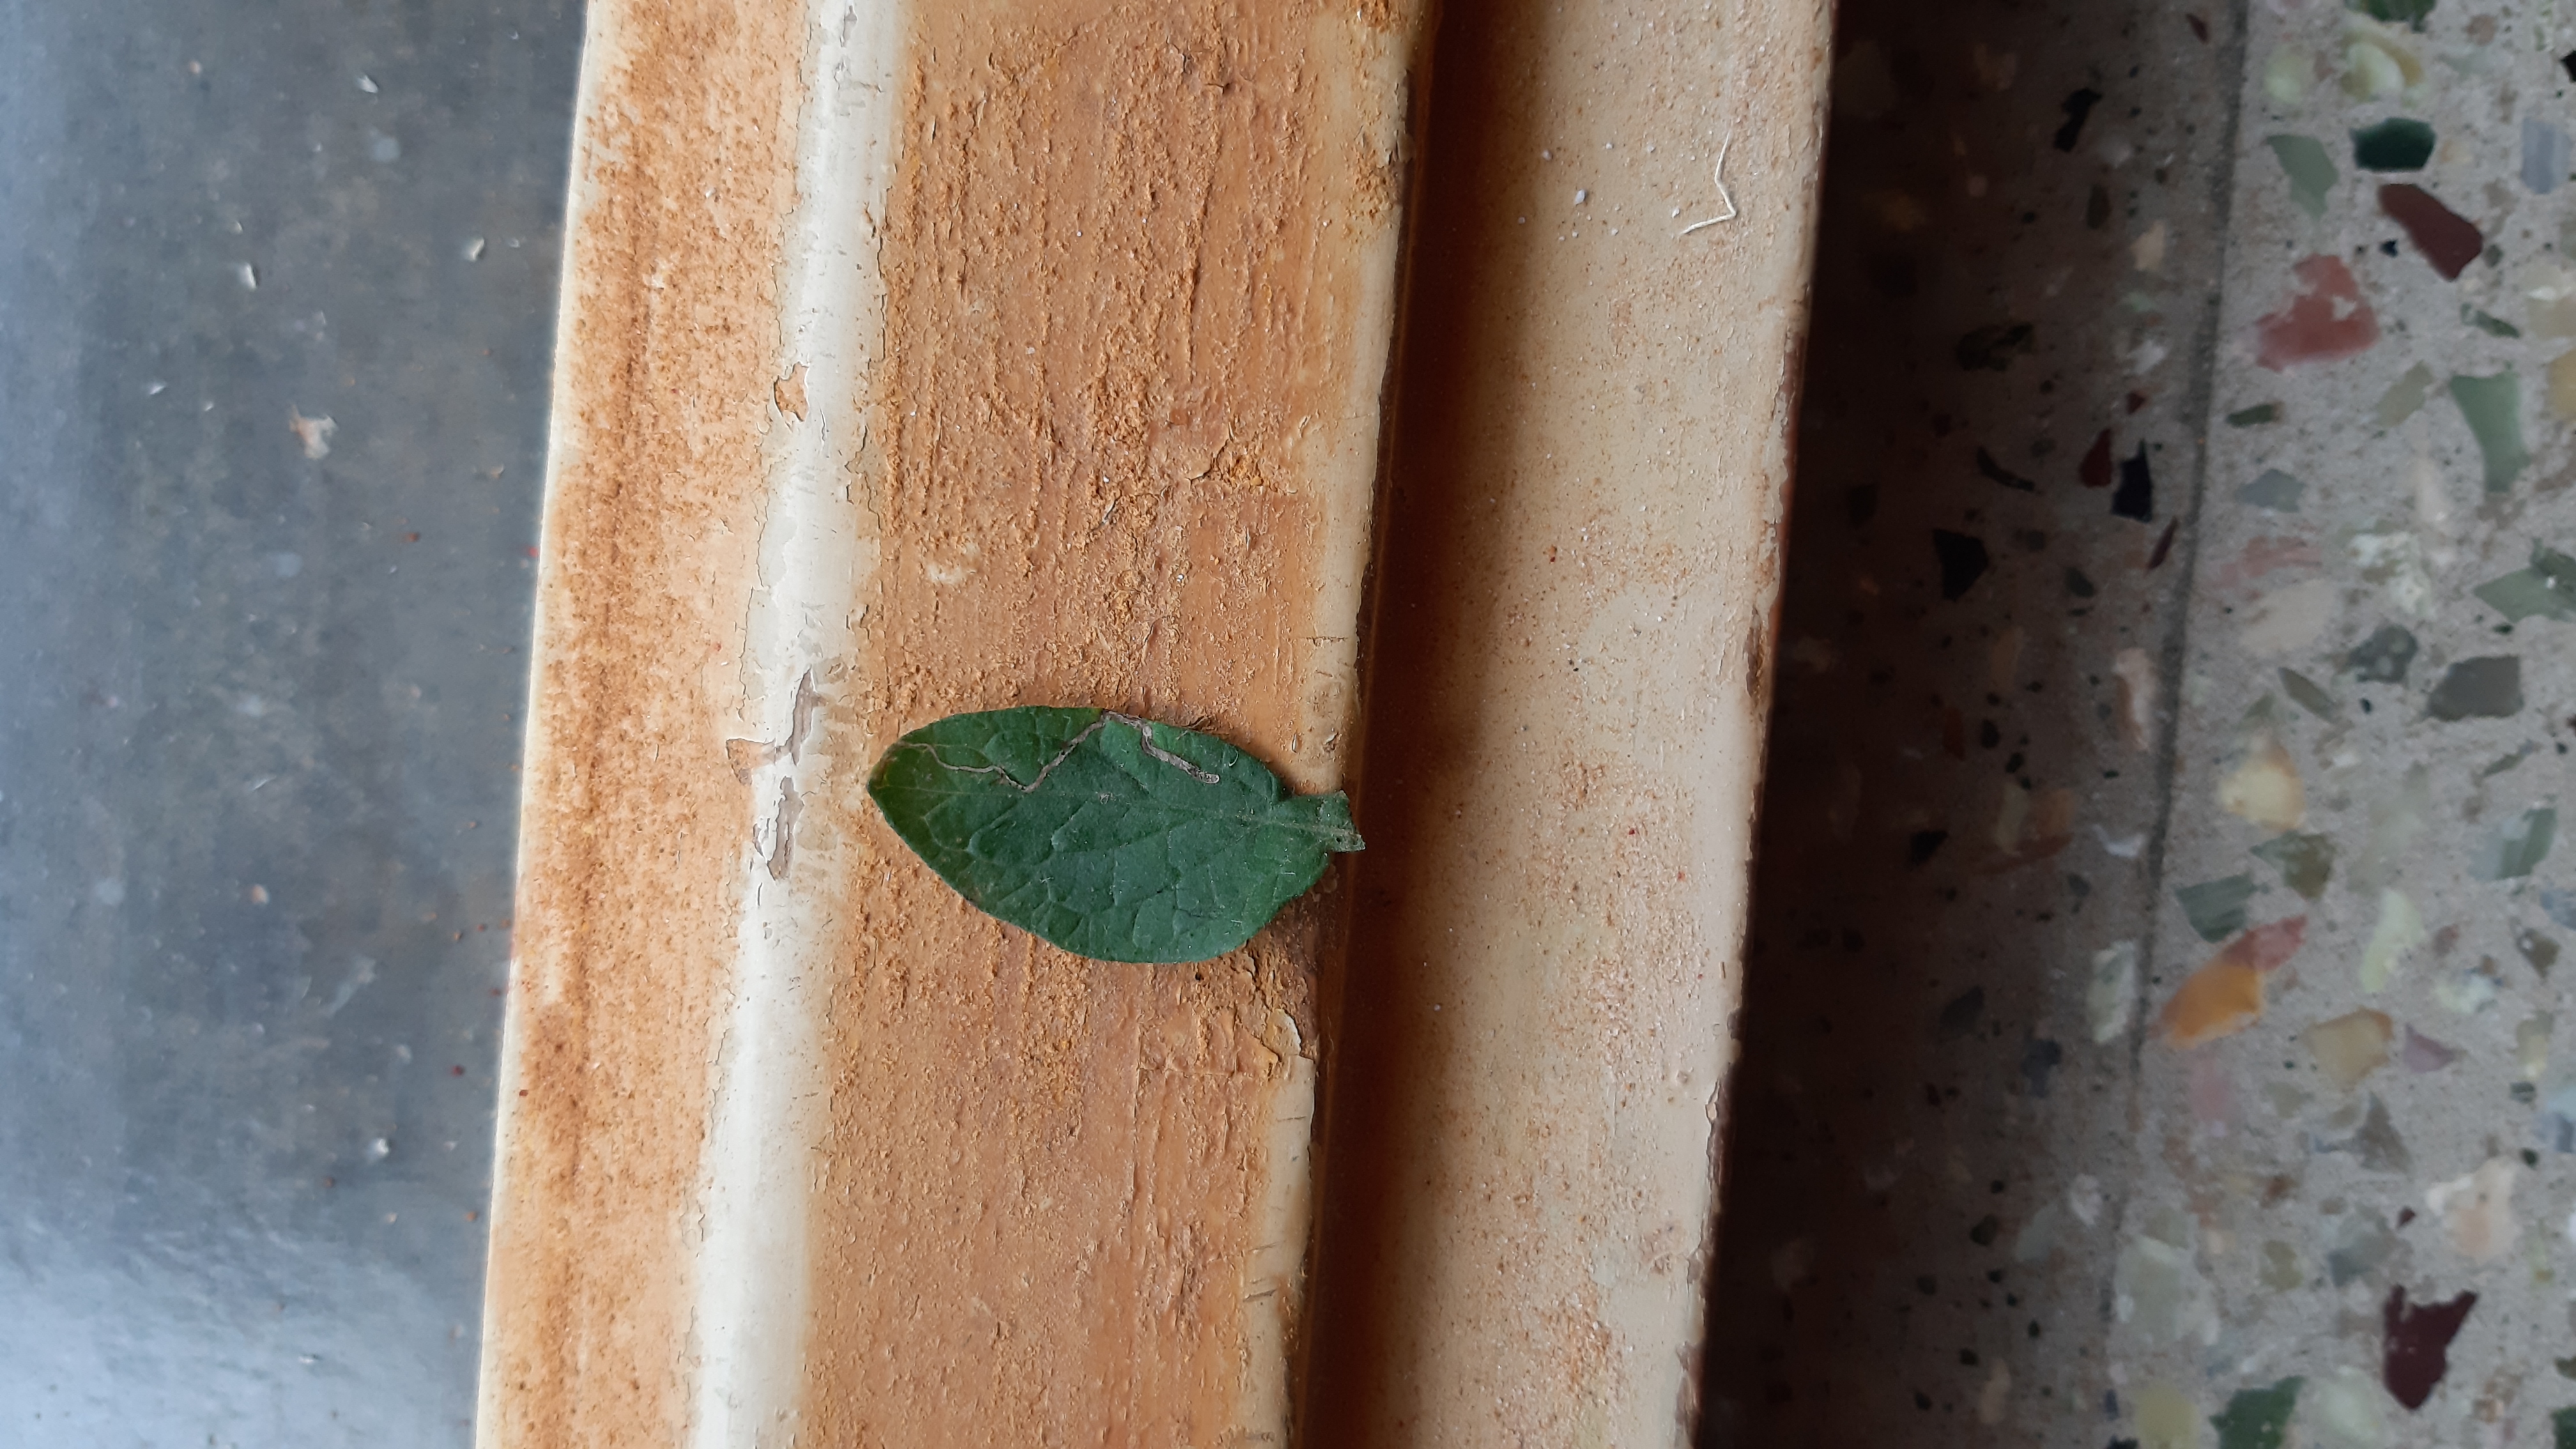
Plant: Tomato